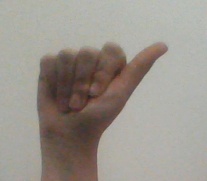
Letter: dhad